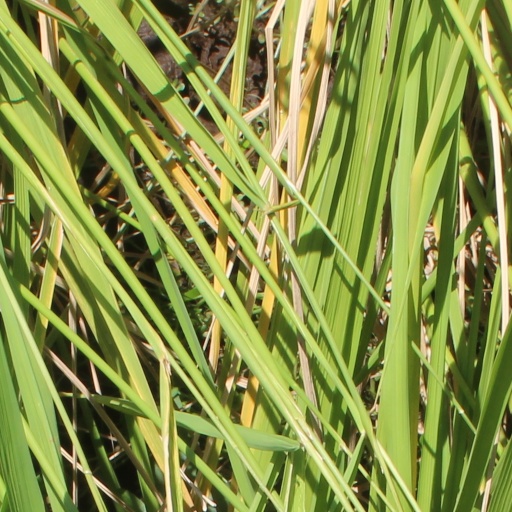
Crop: rice